Jonny Vang

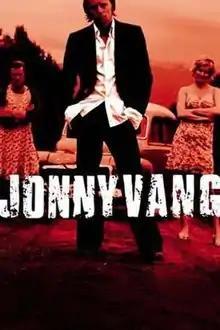

Jonny Vang is a Norwegian film from 2003. It was directed by Jens Lien after a script by Ståle Stein Berg. The music was composed by the band Calexico. The plot is a drama-comedy from the Norwegian countryside, where the protagonist Jonny Vang is frustrated in his efforts to prosper as a breeder of earthworms. The film was reasonably well received by critics, and was awarded an Amanda Award for "Best Actor" in 2003.